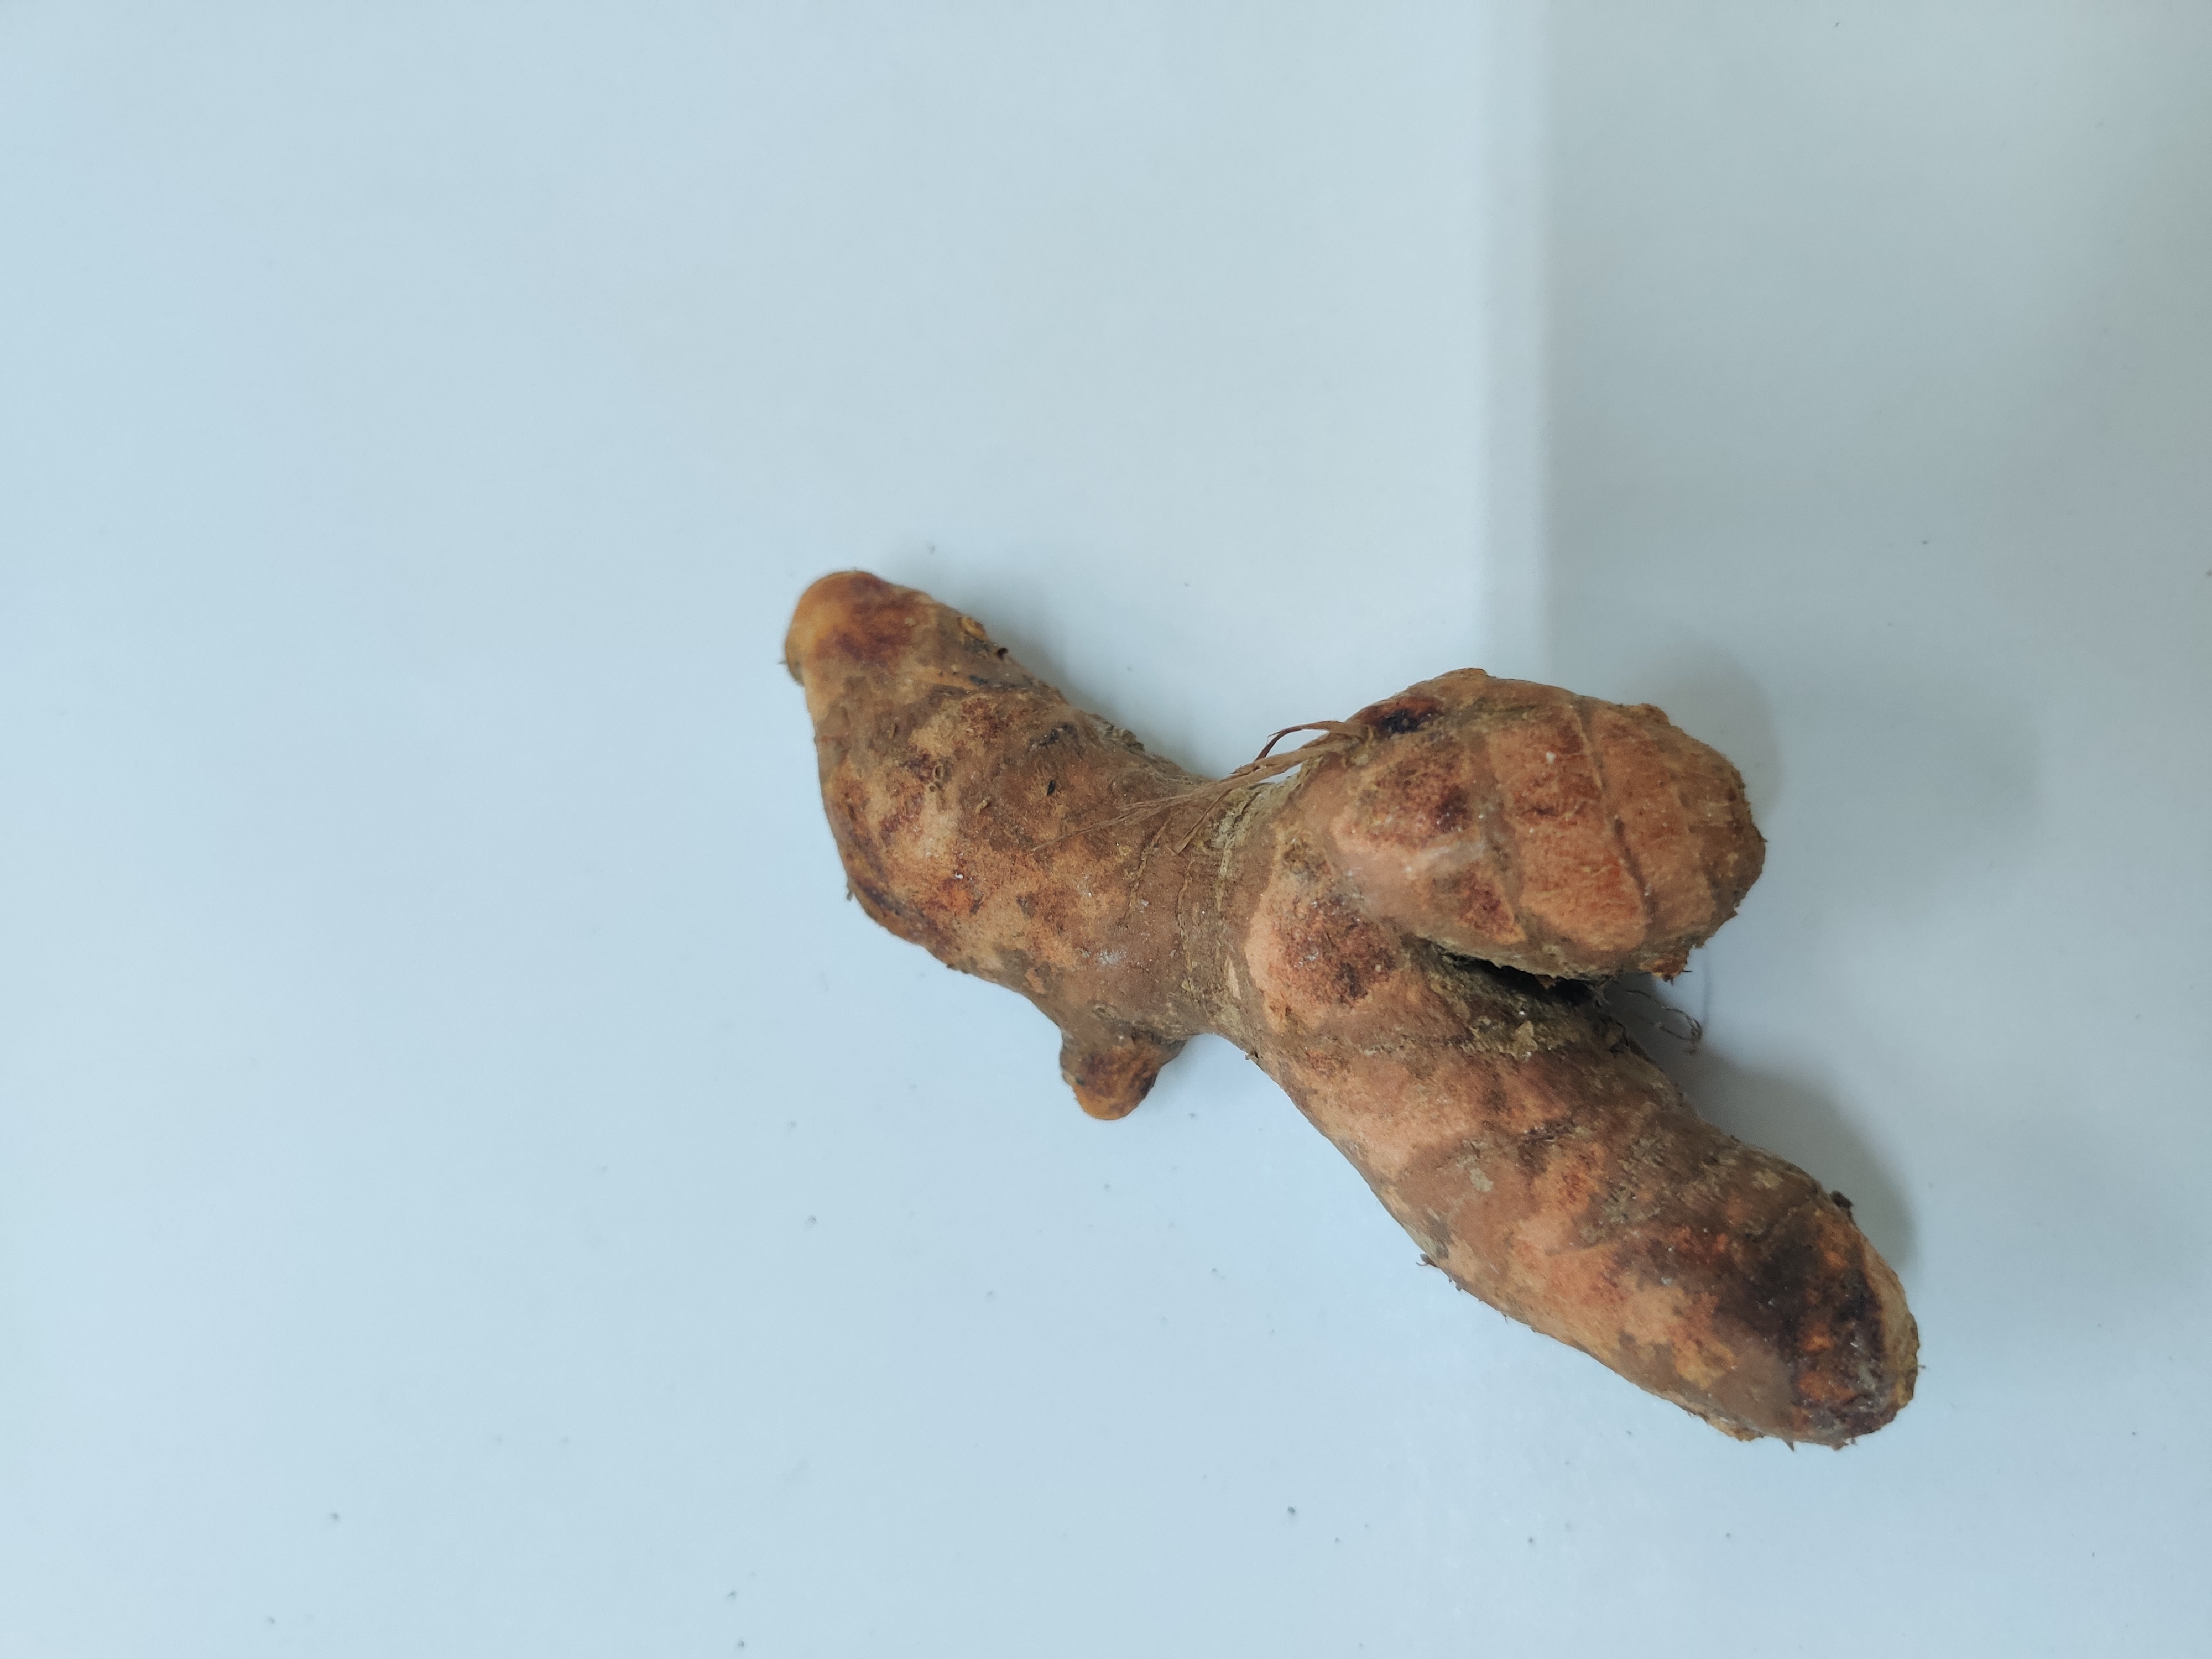
Crop: Turmeric
Condition: Severely Damaged